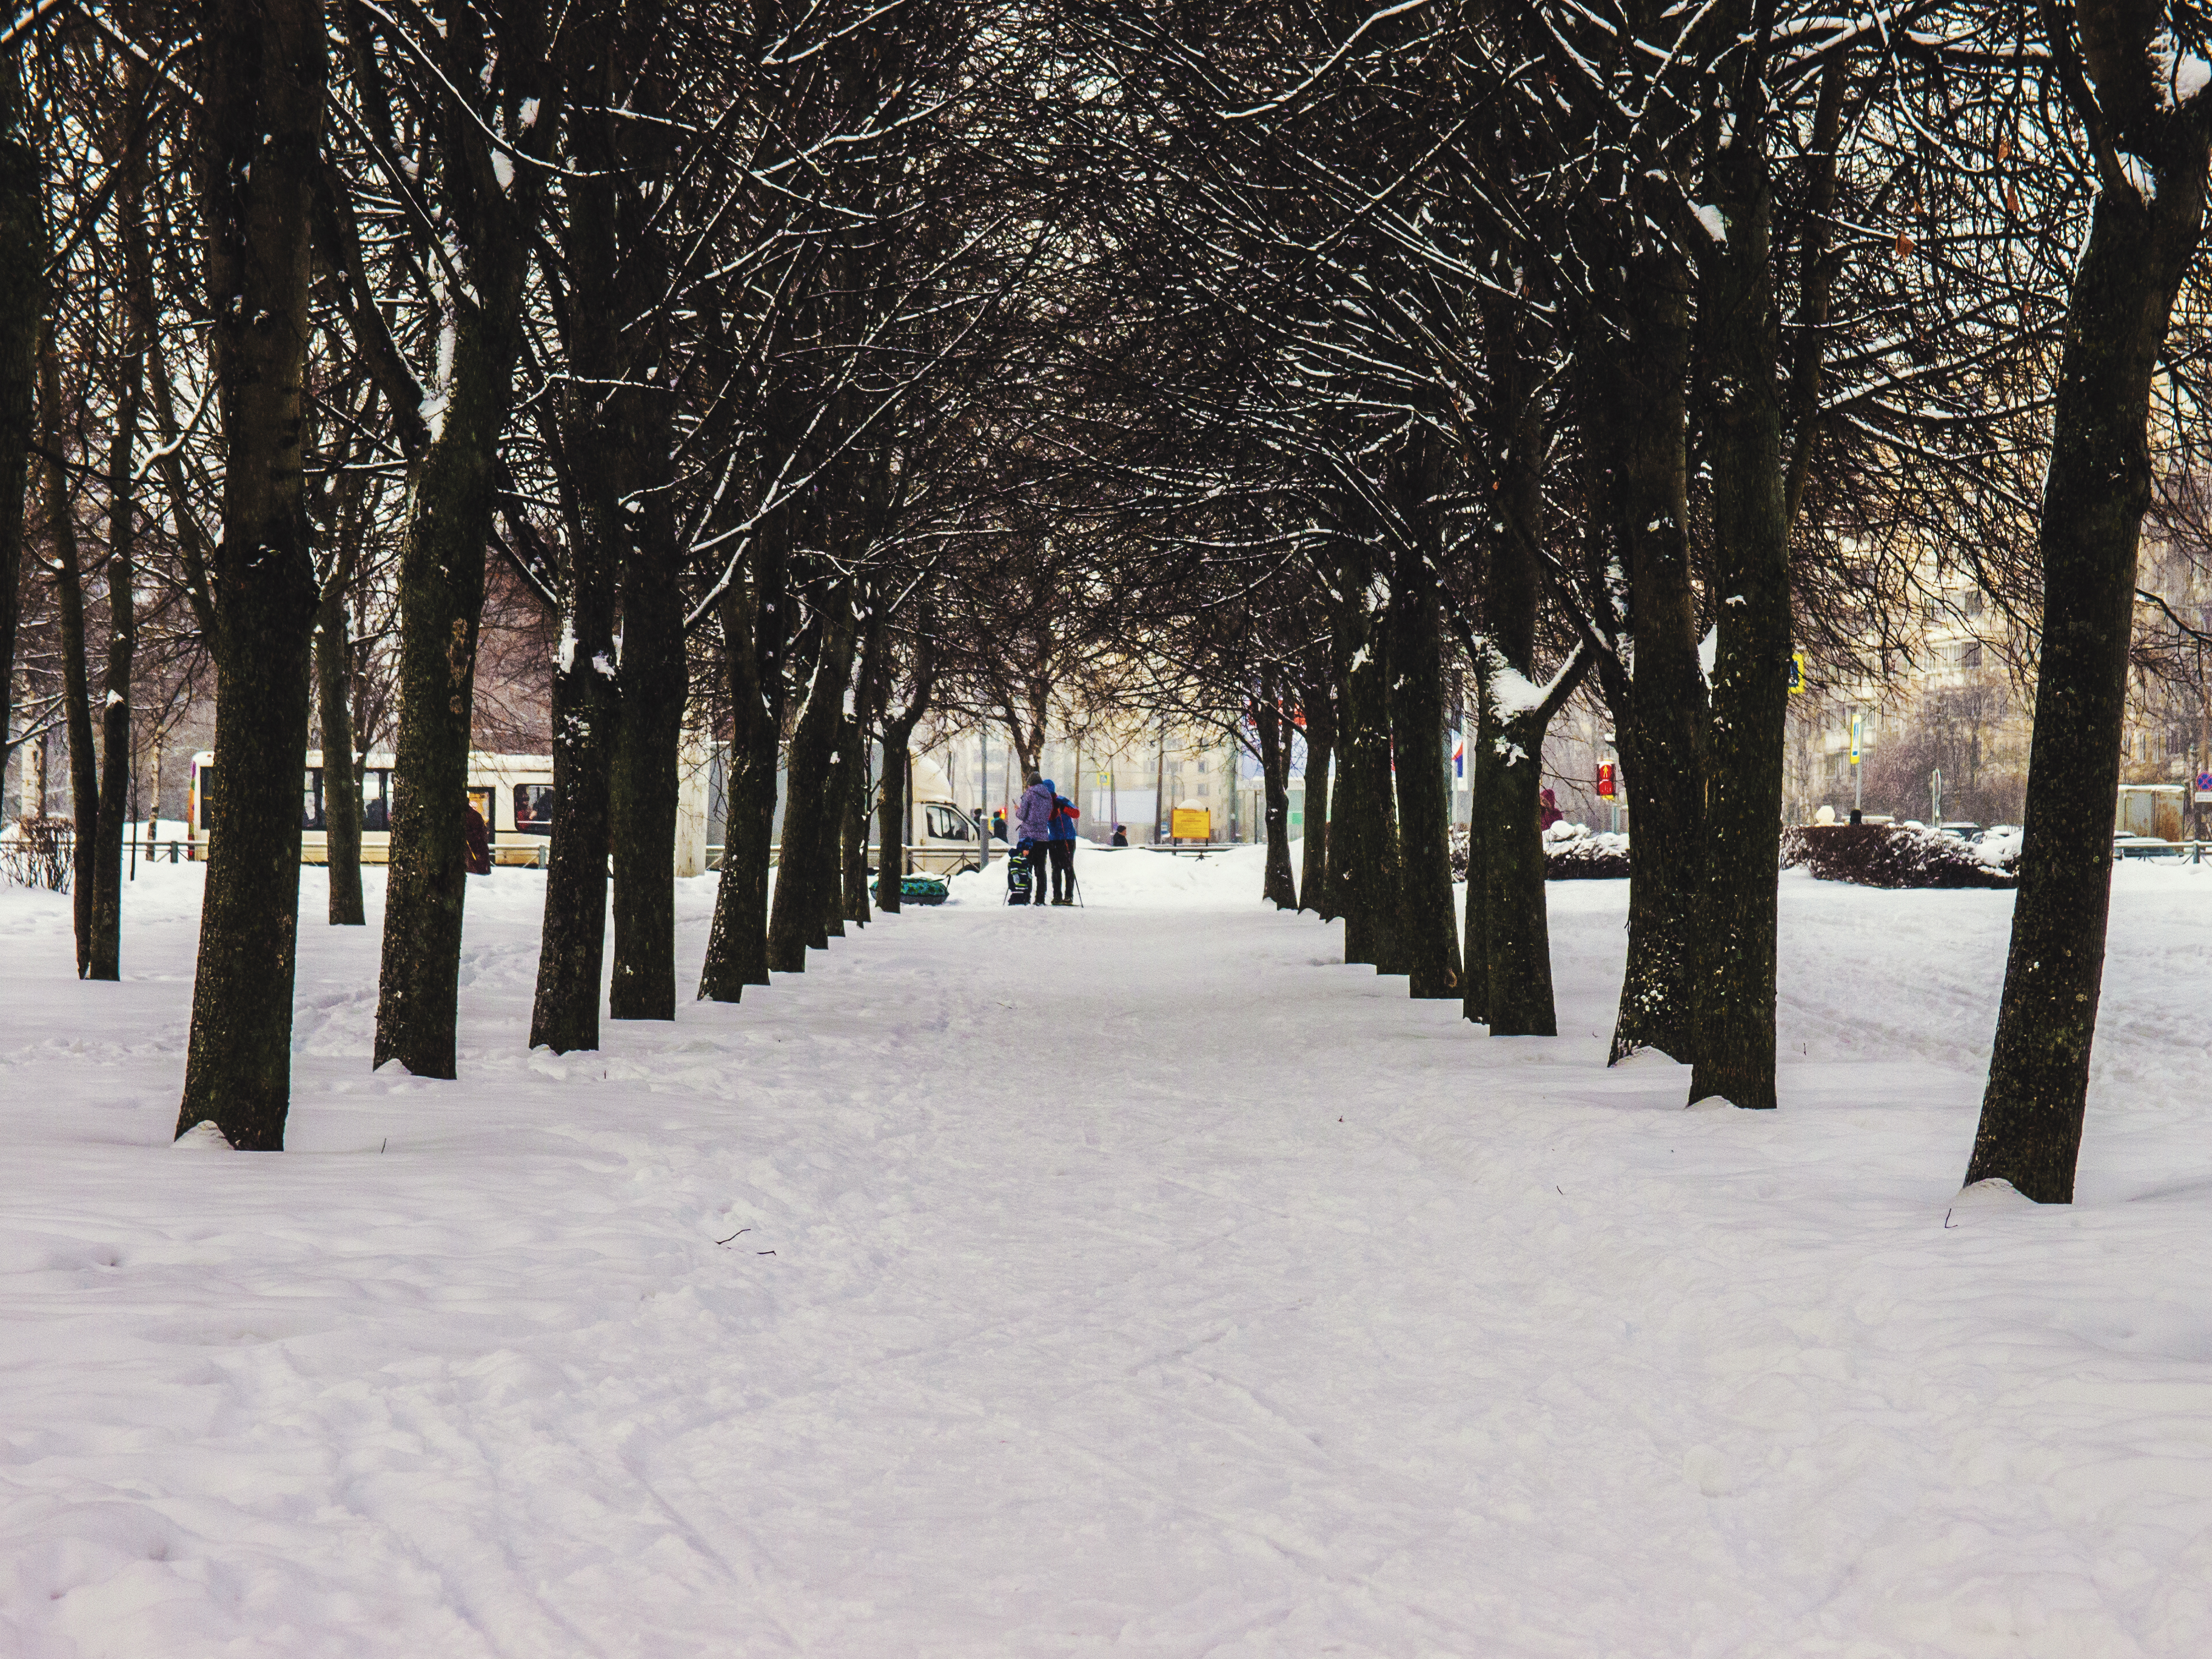
images, snow, branch, tree, twig, natural landscape, freezing, trunk, sunlight, plant, wood, woody plant, shade, road surface, Tints and shades, deciduous, symmetry, forest, landscape, grove, precipitation, road, woodland, winter, city, frost, event, recreation, evening, sidewalk, path, sky, plant stem, Northern hardwood forest, shadow, street, arch, grass, lane, trail, light fixture, winter storm, walkway